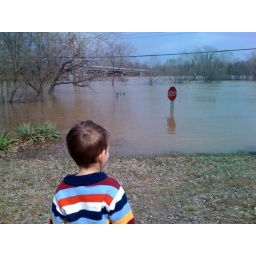
The water under the bridge was moving faster than I've seen it in many years.